Mickey Crisp

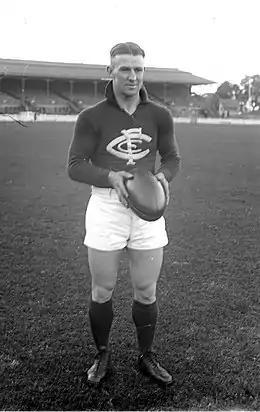
Crisp during his Carlton career

Cresswell William 'Mickey' Crisp (12 May 1908 – 15 April 2001) was an Australian rules footballer who debuted with Carlton in the VFL in the 1931 season after winning the 1930 Bendigo Football League's inaugural best and fairest award, the , with Sandhurst.